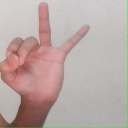
अक्षर: ण